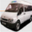
Label: bus